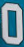
Number: 0